Terry Mulholland

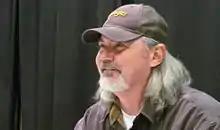
Mulholland in 2012

Terence John Mulholland (born March 9, 1963) is an American former professional baseball pitcher. His Major League Baseball (MLB) career spanned 20 seasons, and to . He threw left-handed and batted right-handed.